Leopold Freiherr von Hauer

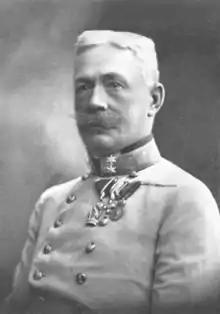
Leopold Freiherr von Hauer

Leopold Freiherr von Hauer (born 26 January 1854 in Budapest, Hungary, died on 3 May 1933, in Budapest) was a Colonel General in the Austro-Hungarian Army. He participated in the First World War on the Russian front.